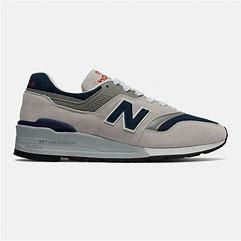
Brand: New
Model: Balance New Balance 997 Marathon